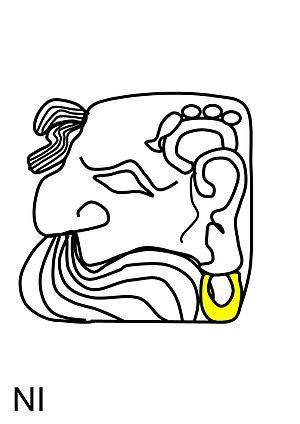
Syllabogramme maya NI
L’écriture maya est un système d'écriture logosyllabique, c'est-à-dire à la fois logographique et syllabographique, servant à retranscrire l'ensemble des langues mayas. L'écriture était l'apanage d'une caste de scribes « Ah Tz'iib » faisant partie de la haute société. Seules deux autres castes dirigeantes y avaient accès « les prêtres » et « les chefs ». Elle était inaccessible au reste de la population.